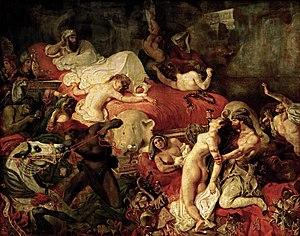
Assurbanipal en akkadien : Aššur-Bāni-Apli, Aschschur-bani-apli ou Assur-bani-apli ce qui signifie « Le Dieu Assour a fait un [autre] fils » ou « Assur est le créateur d'un héritier », en français connu sous le nom de Sardanapale, fut roi d'Assyrie de 669 av. J.-C. à 631 av. J.-C. ou 626 av. J.-C. Il était le fils du roi Assarhaddon et de la reine Esarhemet, et fut un des derniers grands souverains de l'Assyrie antique.